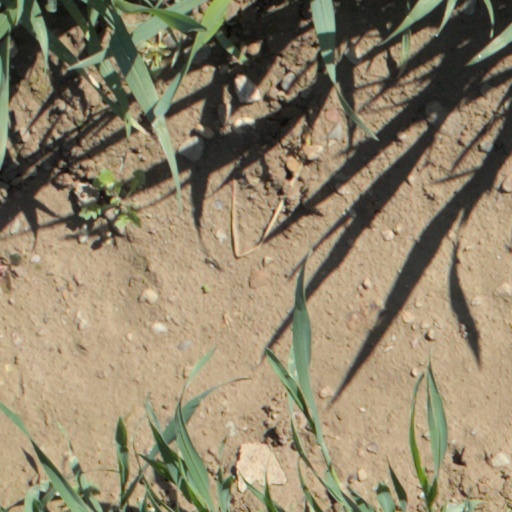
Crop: wheat